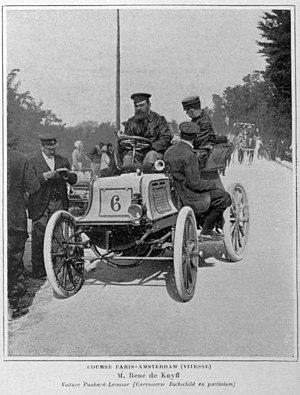
Départ de Paris-Amsterdam-Paris 1898, René de Knyff.